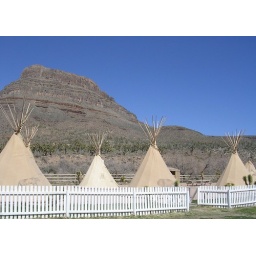
teepees with white picket fence in front of spirit mountain, nevada